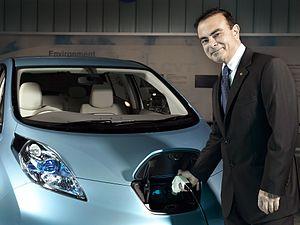
Renault-Nissan-Mitsubishi est une alliance liée par des participations croisées, détenue à parité par Renault et Nissan.